History of early modern period domes

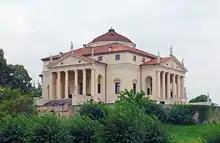
The Villa Capra, or "La Rotonda", near Vicenza.

A large number of cross-domed churches were built in Venice in the Renaissance style between 1490 and 1530 and it became the predominant building type for the period. The (c. 1476-1503) was subsequently destroyed. The destroyed Church of San Andrea della Certosa (1489-1510) had a cross-domed antechamber. The church of San Giovanni Grisostomo (begun in 1497) was built by Mauro Codussi. The cross-domed church of San Geminiano (begun 1505) at the Piazza San Marco has since been destroyed. The Benedictine convent church of San Benedetto in Bergamo by was a cross-domed church built from 1516 to around 1520. The cross-domed church of San Giovanni Elemosinario was begun in 1527. The churches of Santa Maria Mater Domini (c. 1502-1540) and San Felice (early 1530s) have a varied form of cross-dome plan. The church of San Fantin was built beginning in 1507.